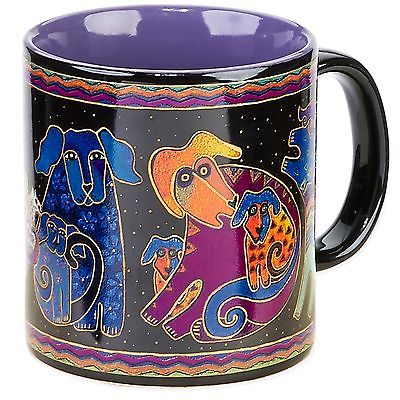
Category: mug